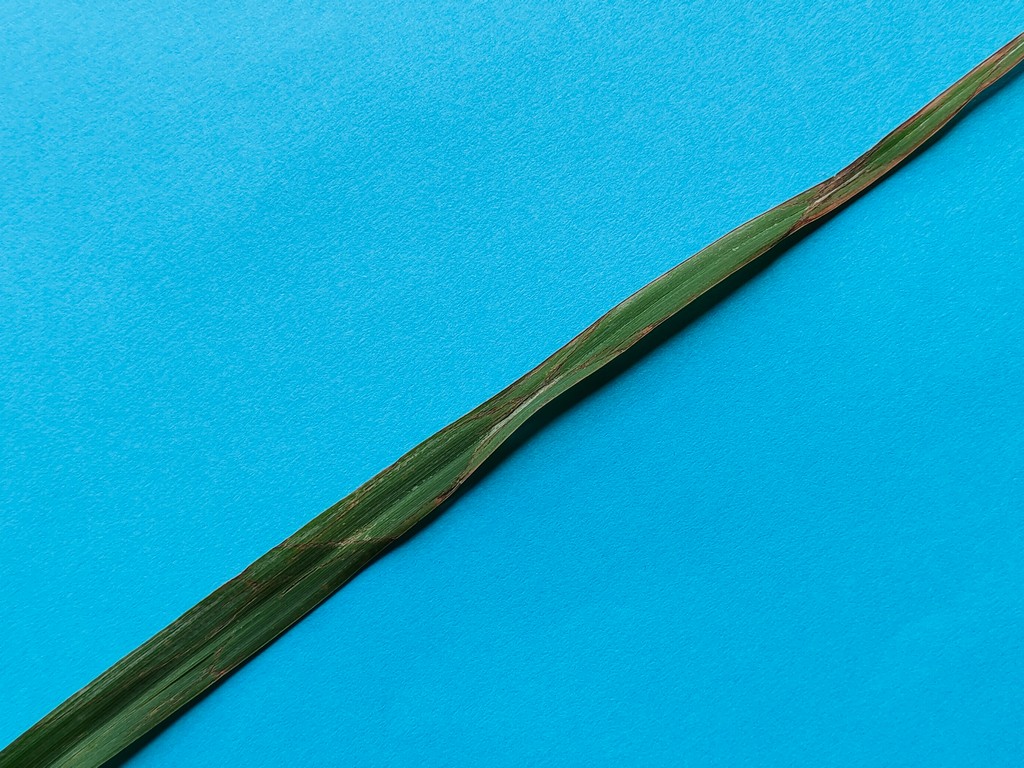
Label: Unhealthy